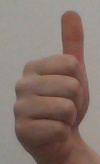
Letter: aleff